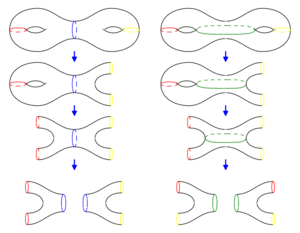
Deux décompositions différentes en pantalons de la surface fermée de genre 2. Noter qu'elles ne sont pas équivalents sous l'action du groupe modulaire de la surface.